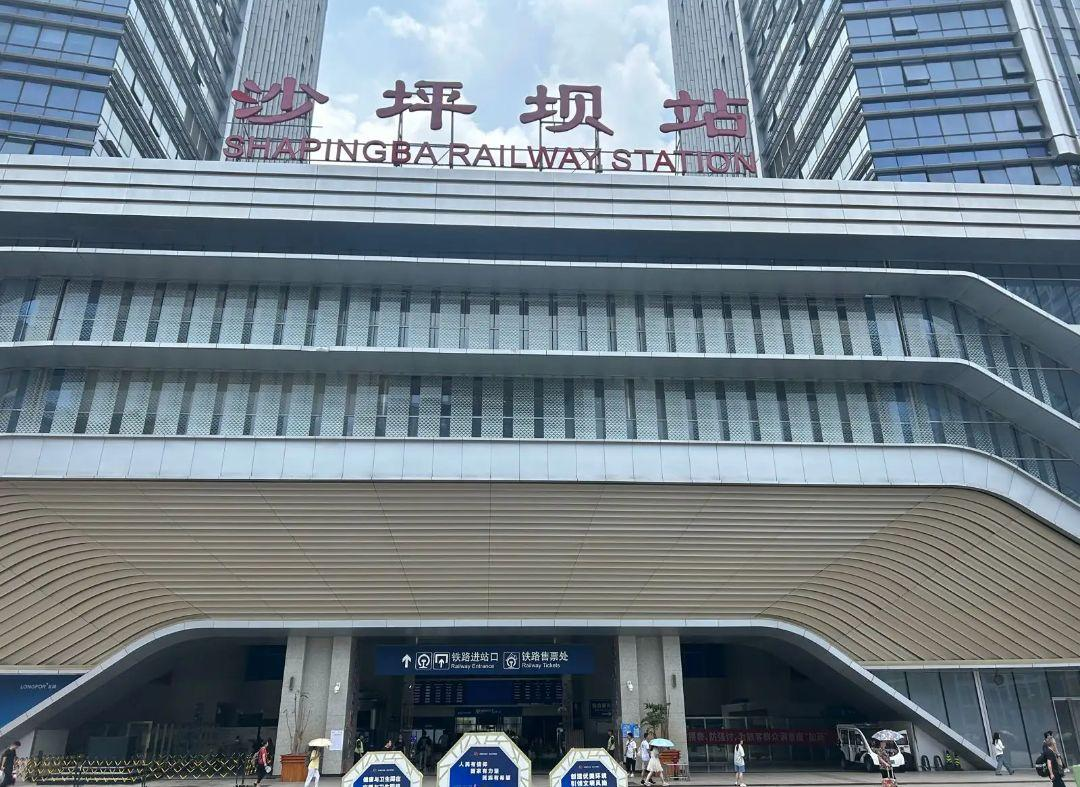
地标名称：沙坪坝站
所在城市：重庆市·沙坪坝区